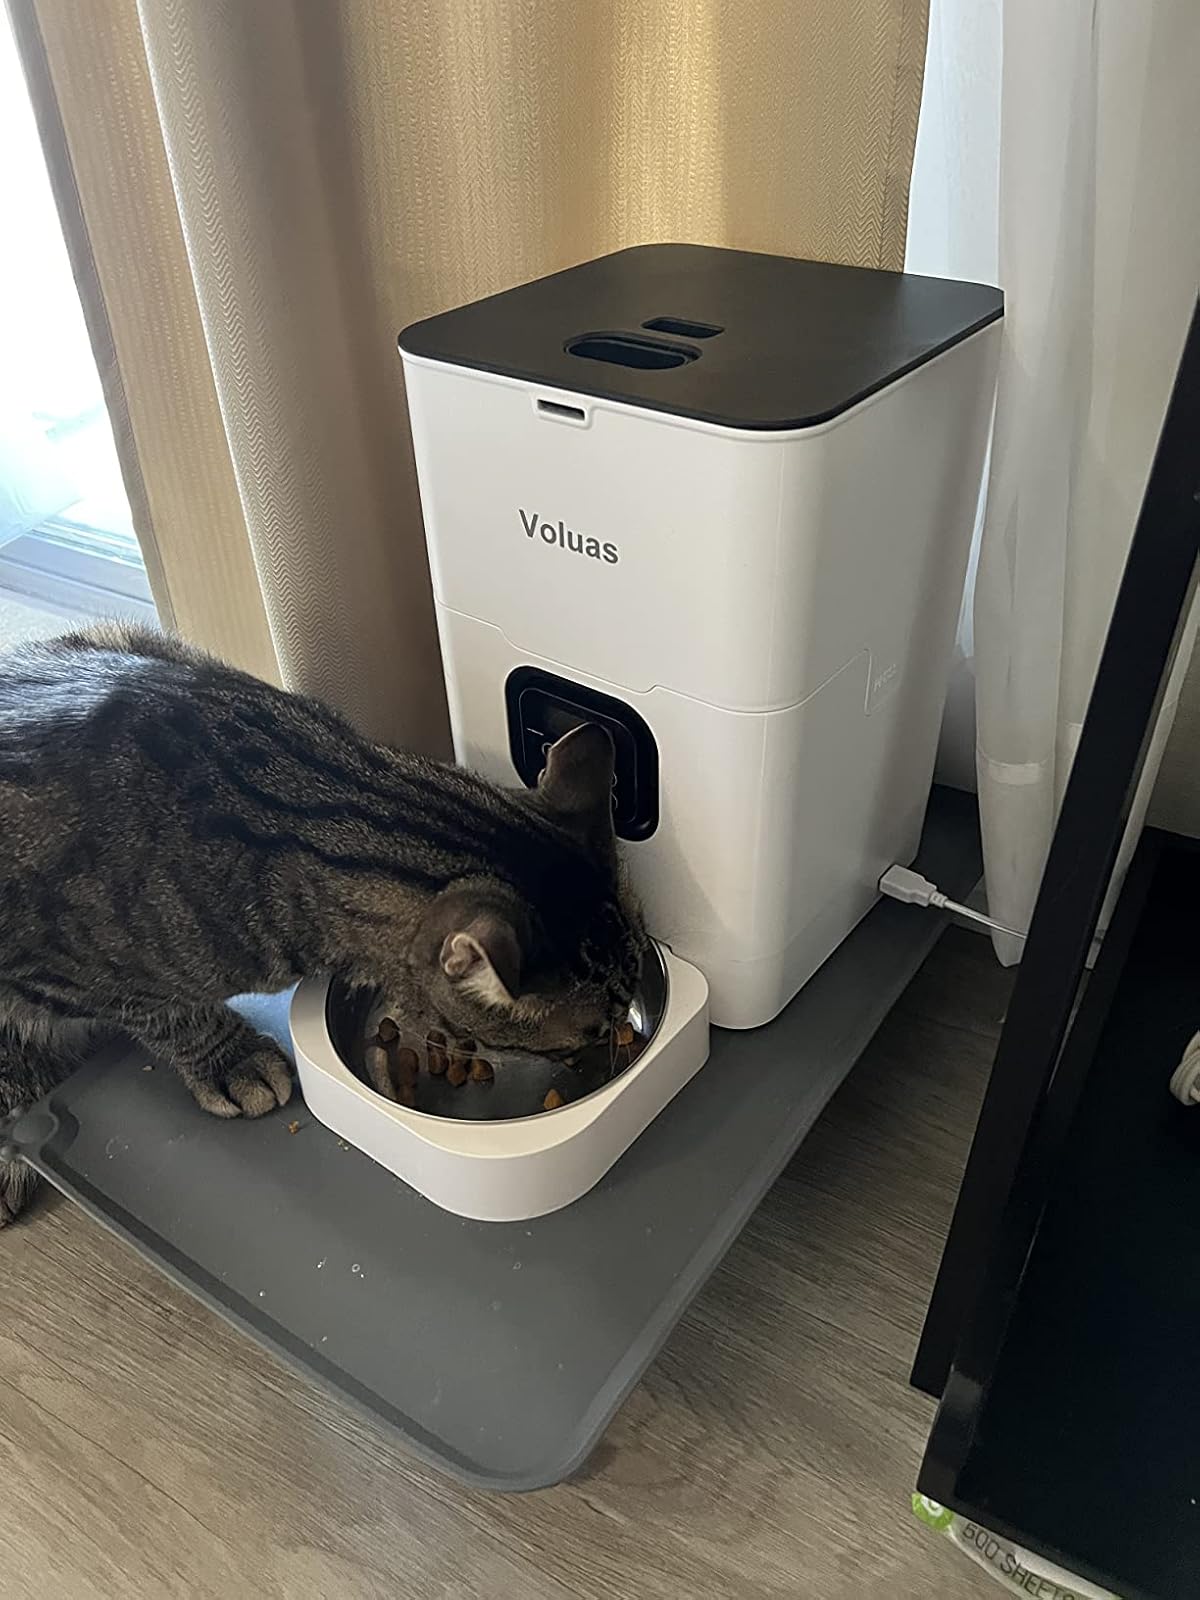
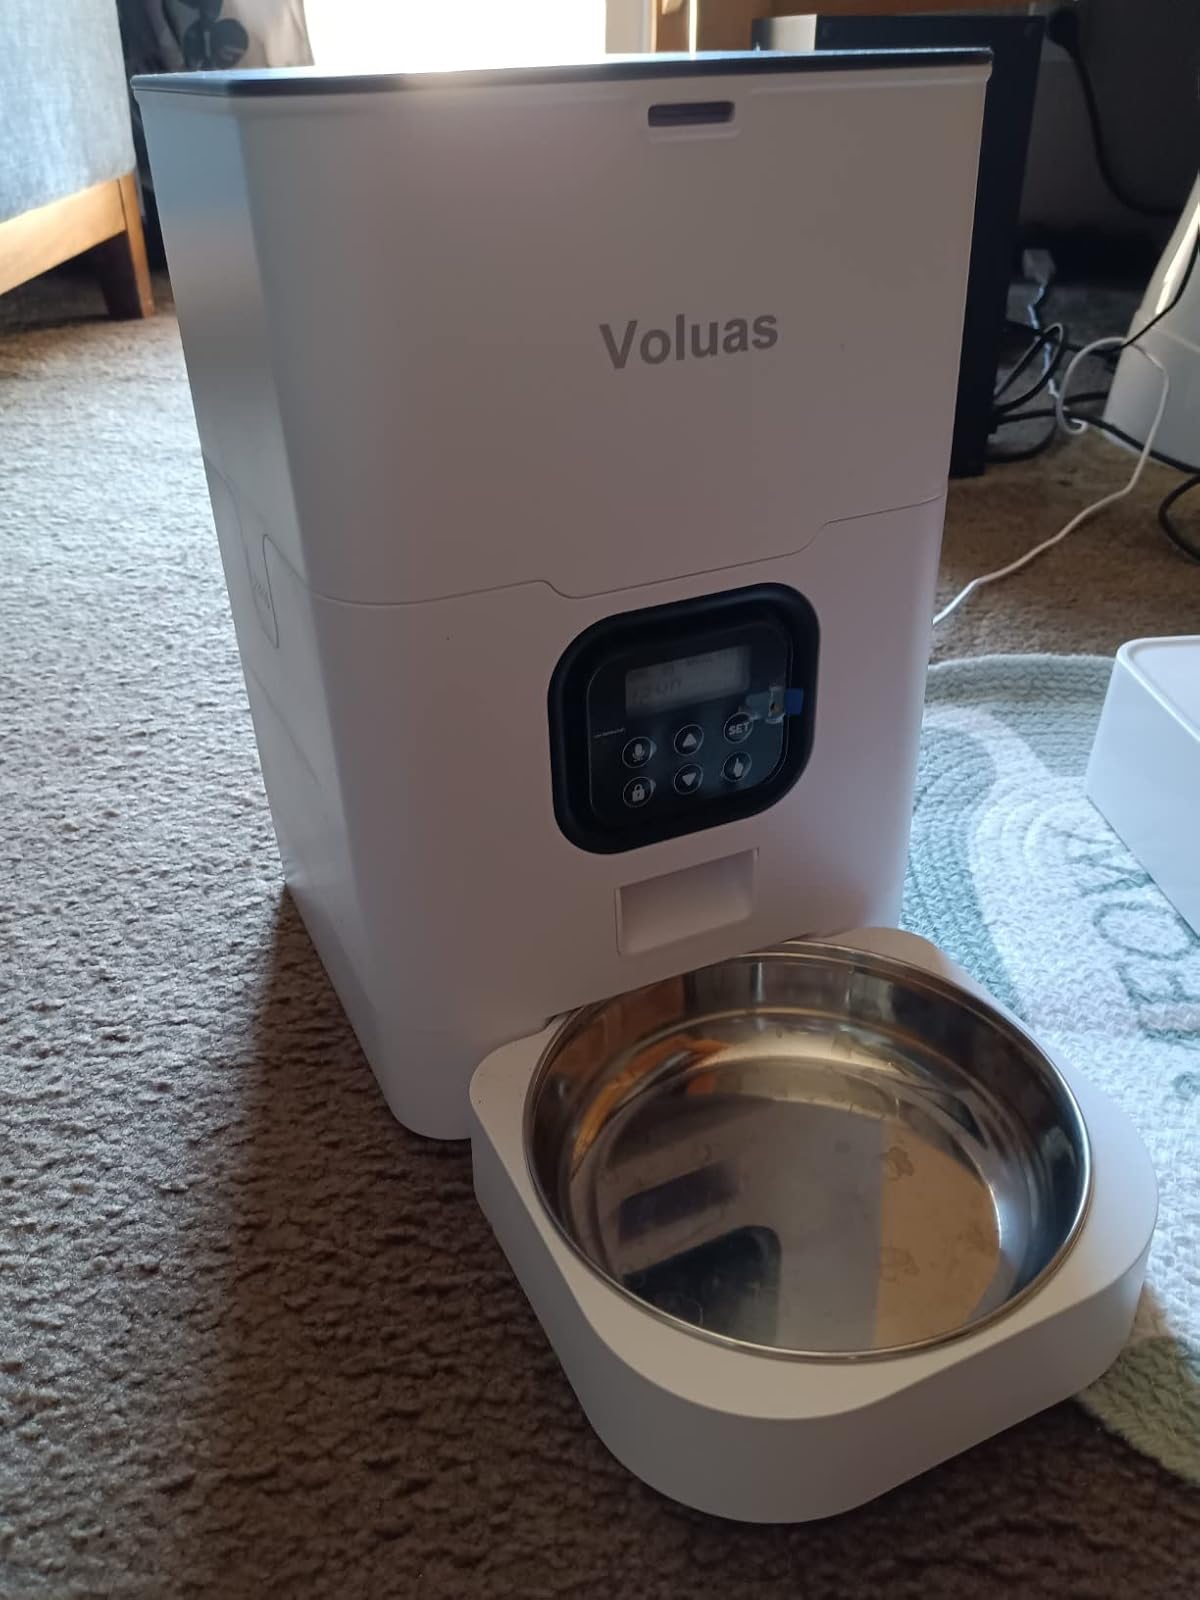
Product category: items_feeder
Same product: yes